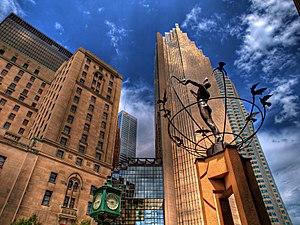
Le multiculturalisme est un terme utilisé dans de nombreuses disciplines comme en sociologie, en anthropologie et en philosophie politique. C'est un terme ambigu qui peut signifier un pluralisme culturel dans lequel les différentes ethnies collaborent et dialoguent sans avoir à sacrifier leurs identités particulières. Ce terme met en évidence aussi bien des différences culturelles que des frontières au sein d'une même communauté.